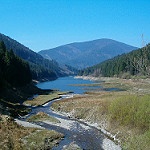
Label: mountain